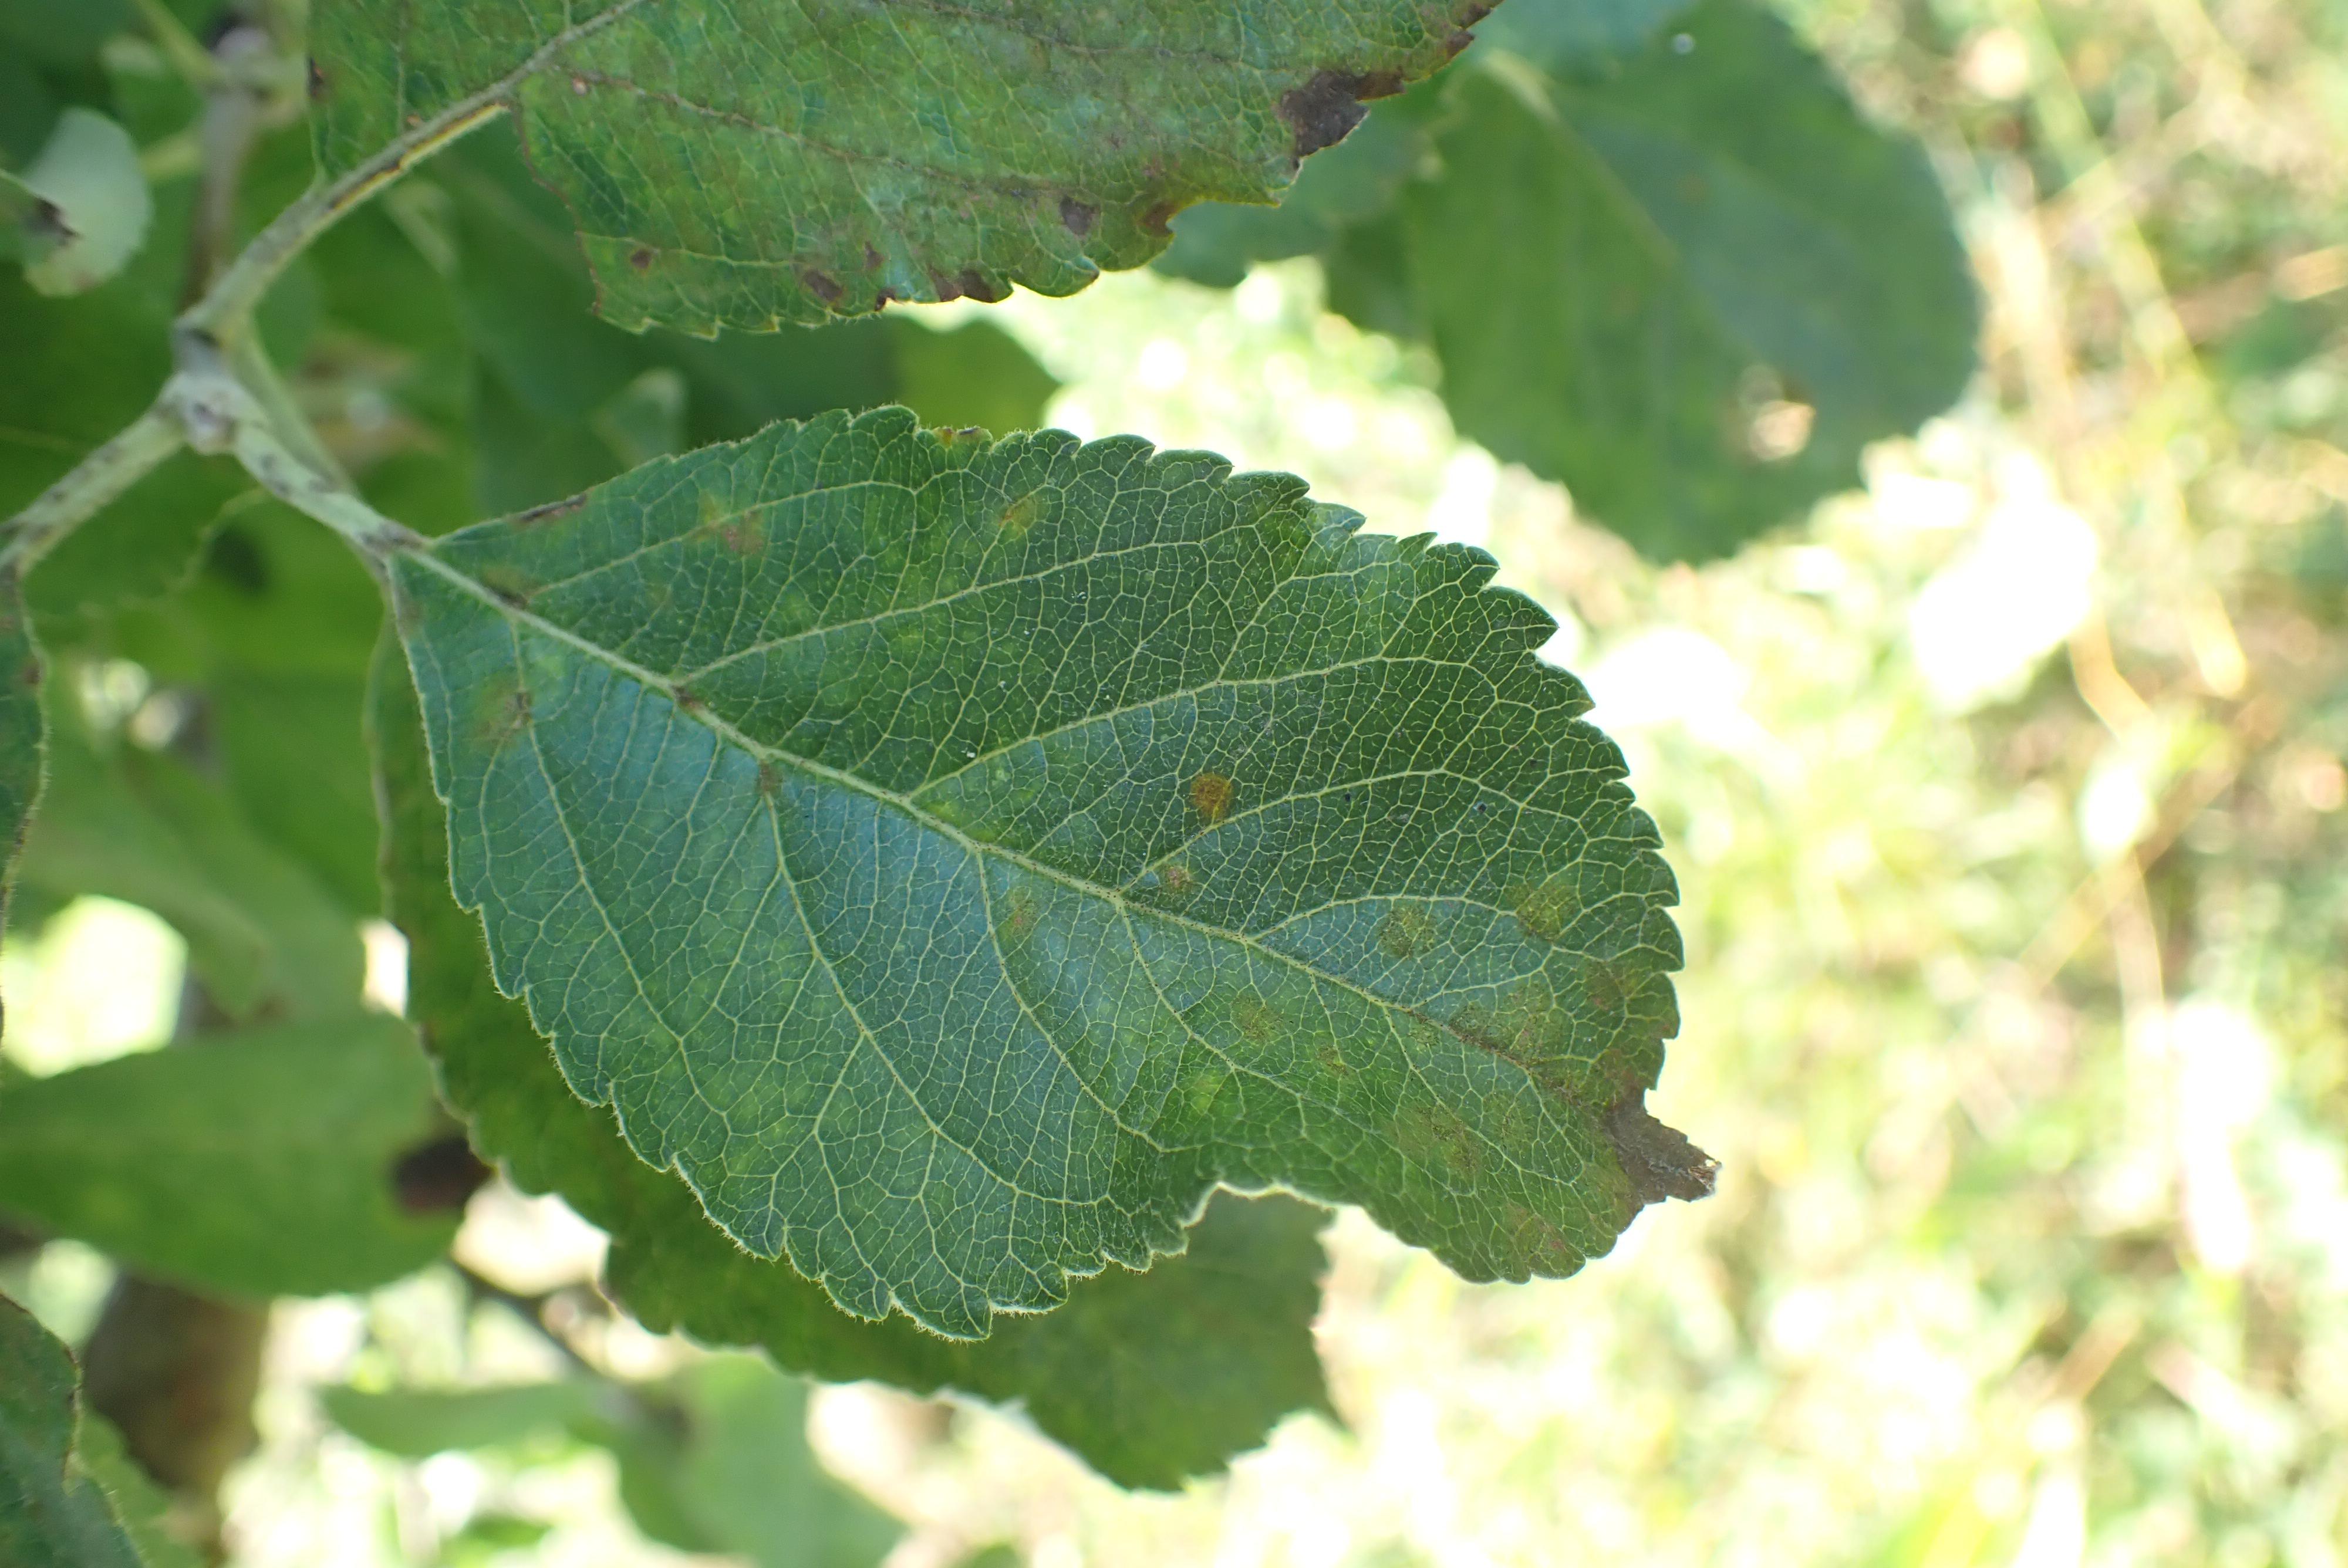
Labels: scab